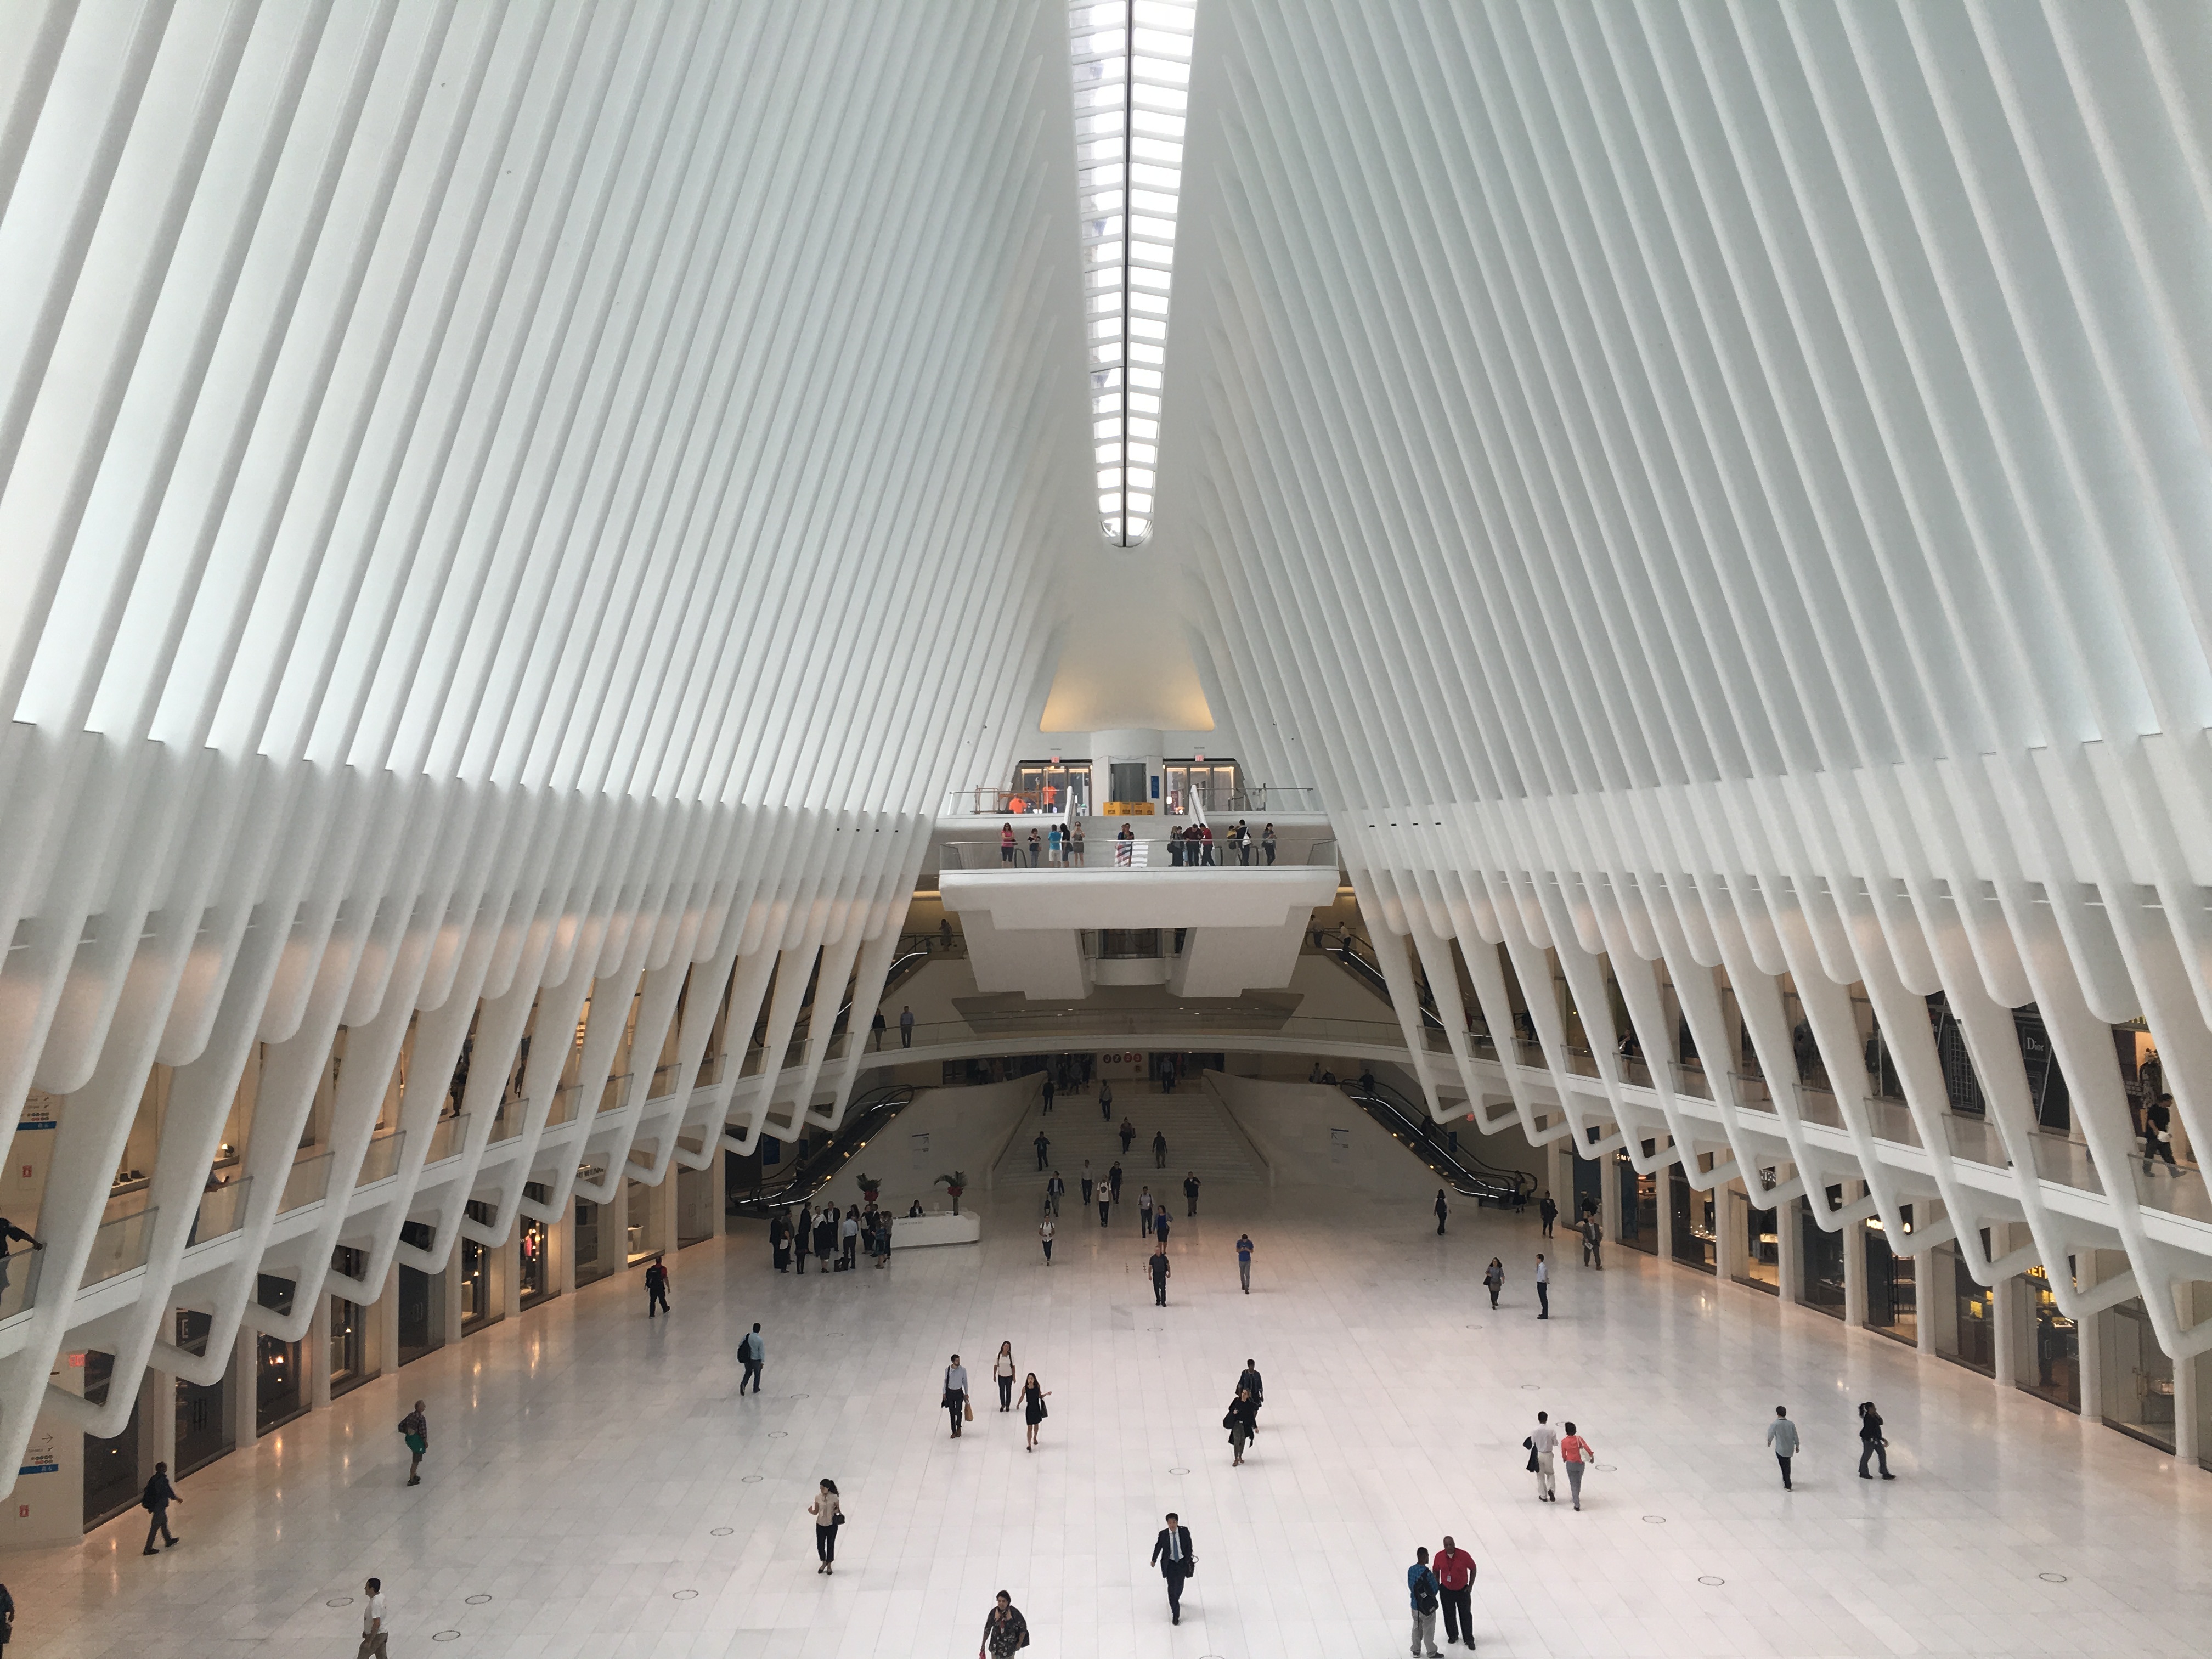
architecture, structure, building, city, skyscraper, new york, usa, station, world trade center, modern, stadium, arena, sport venue